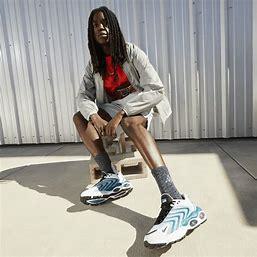
Brand: Nike
Model: Air Max TW